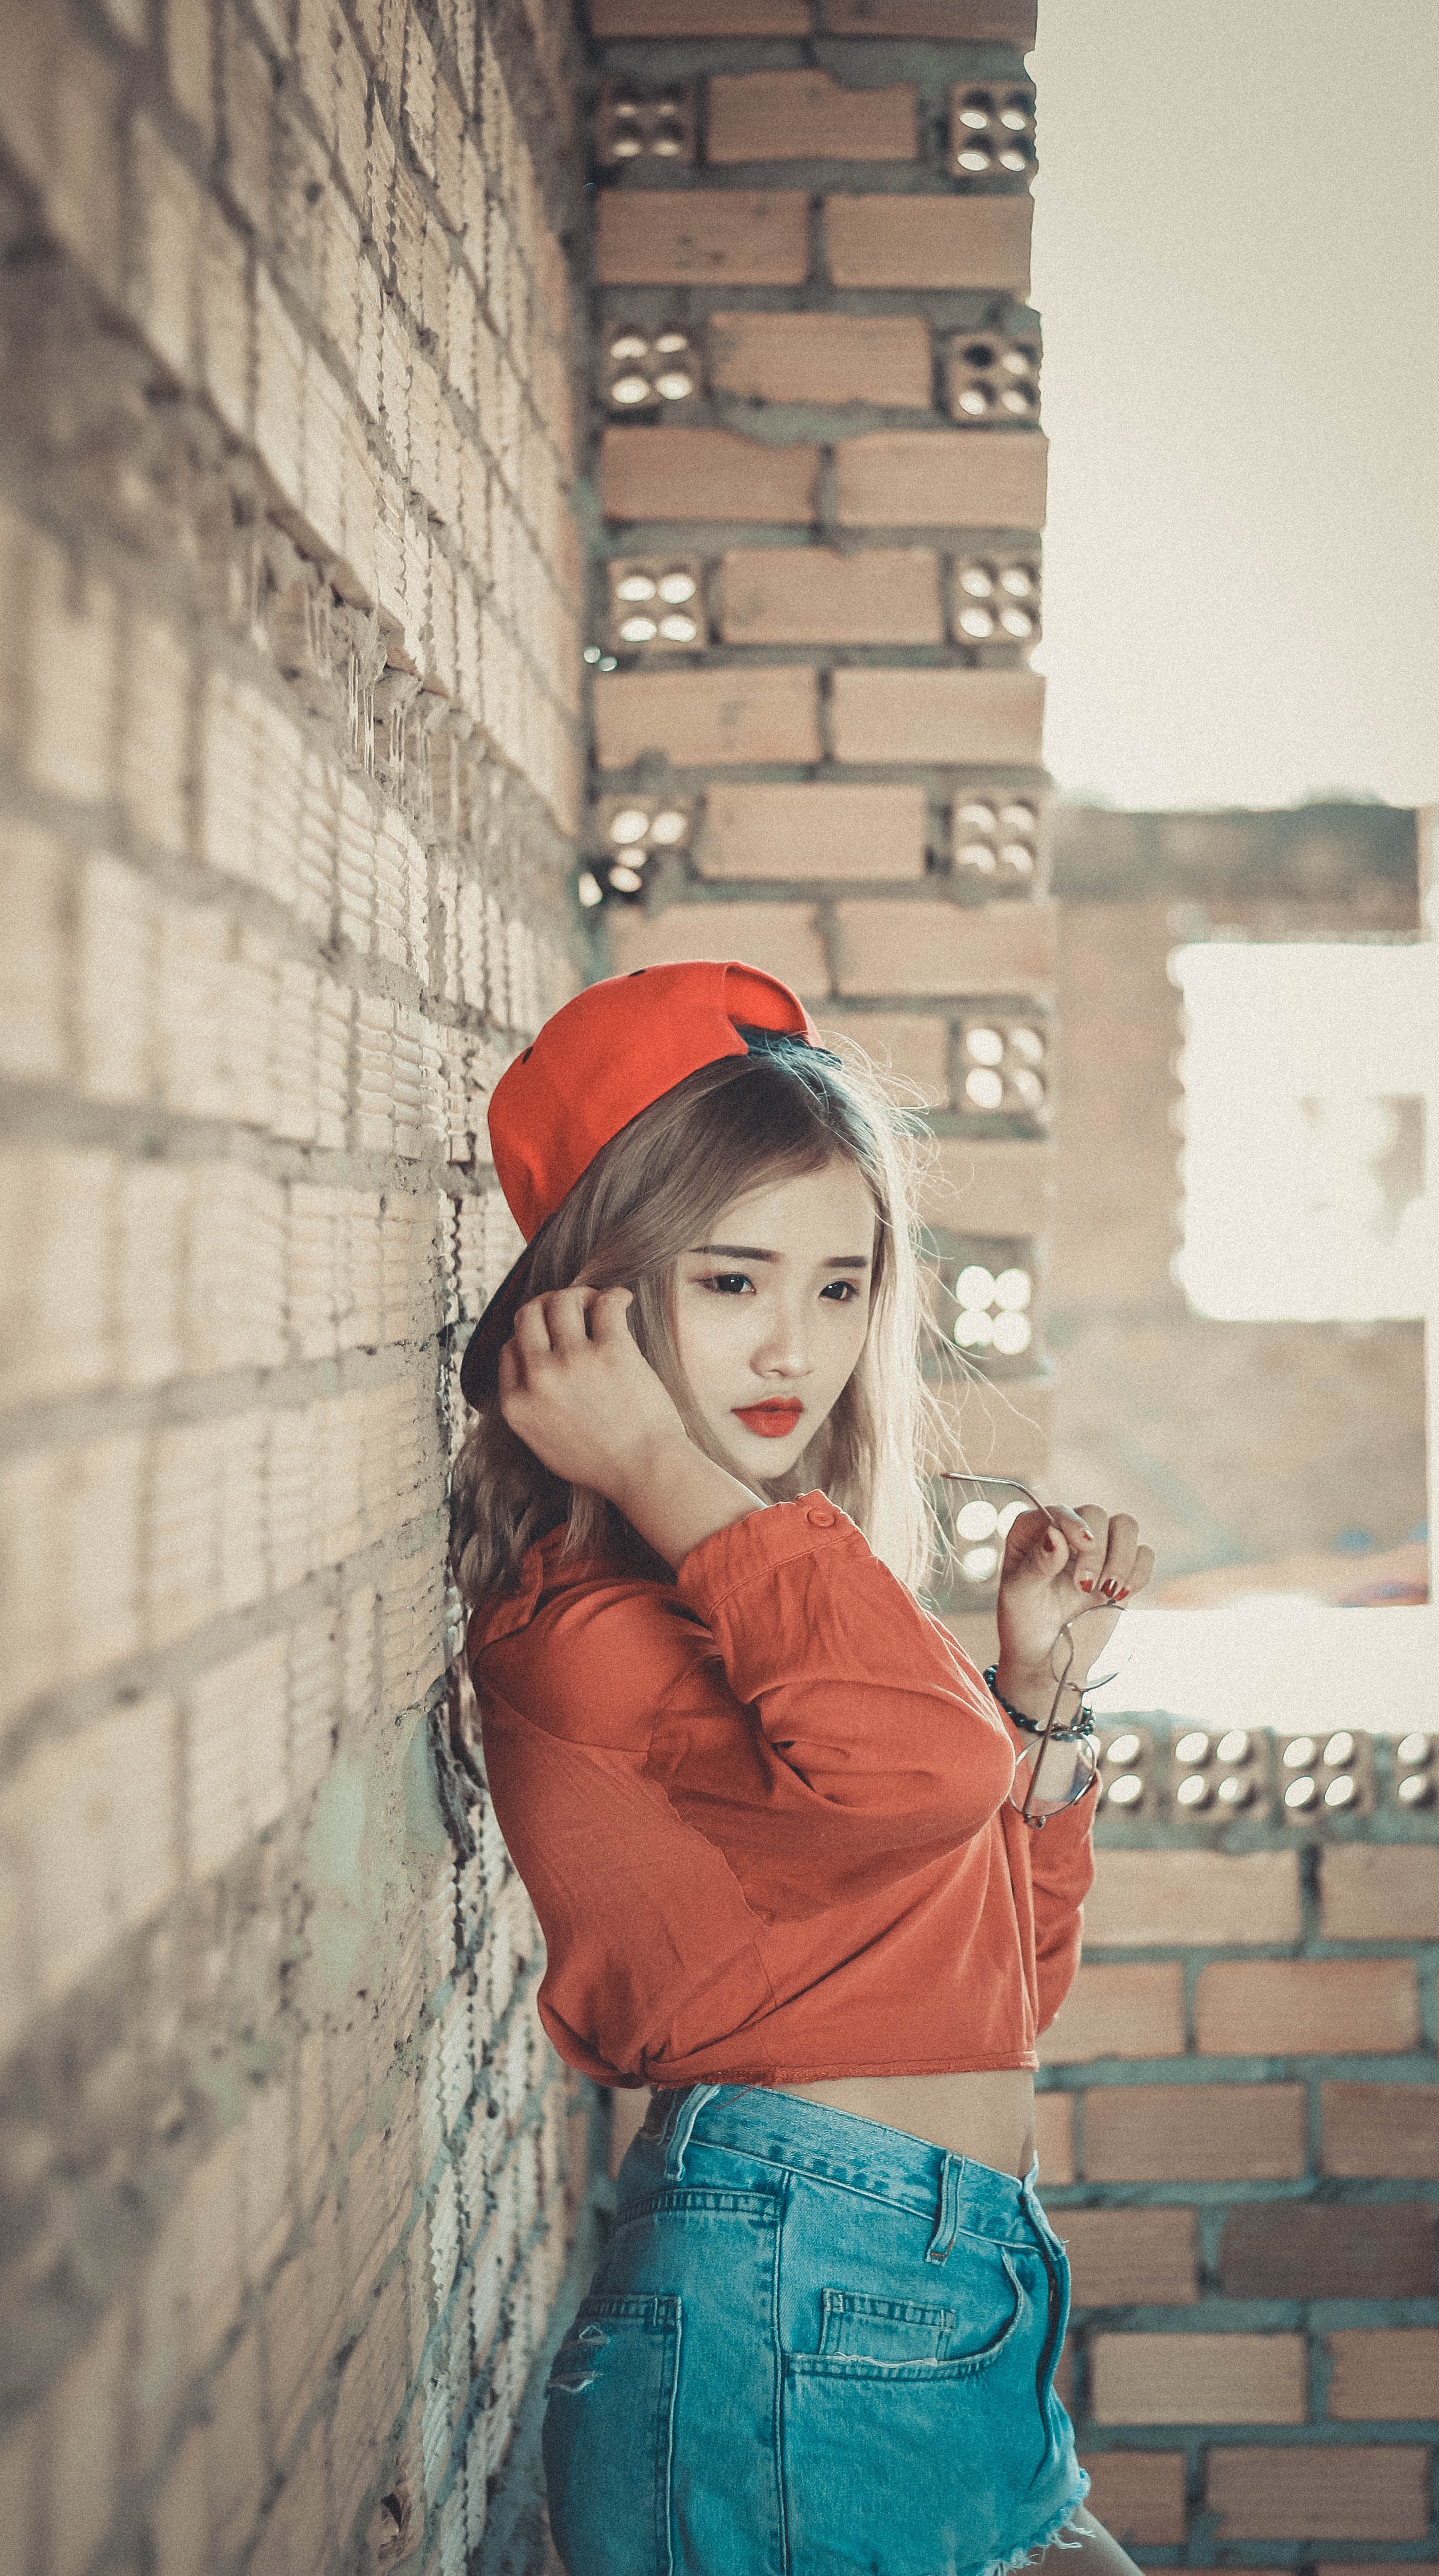
red, beauty, shoulder, wall, fashion, lip, joint, headgear, photography, cool, model, brick, fashion accessory, photo shoot, style